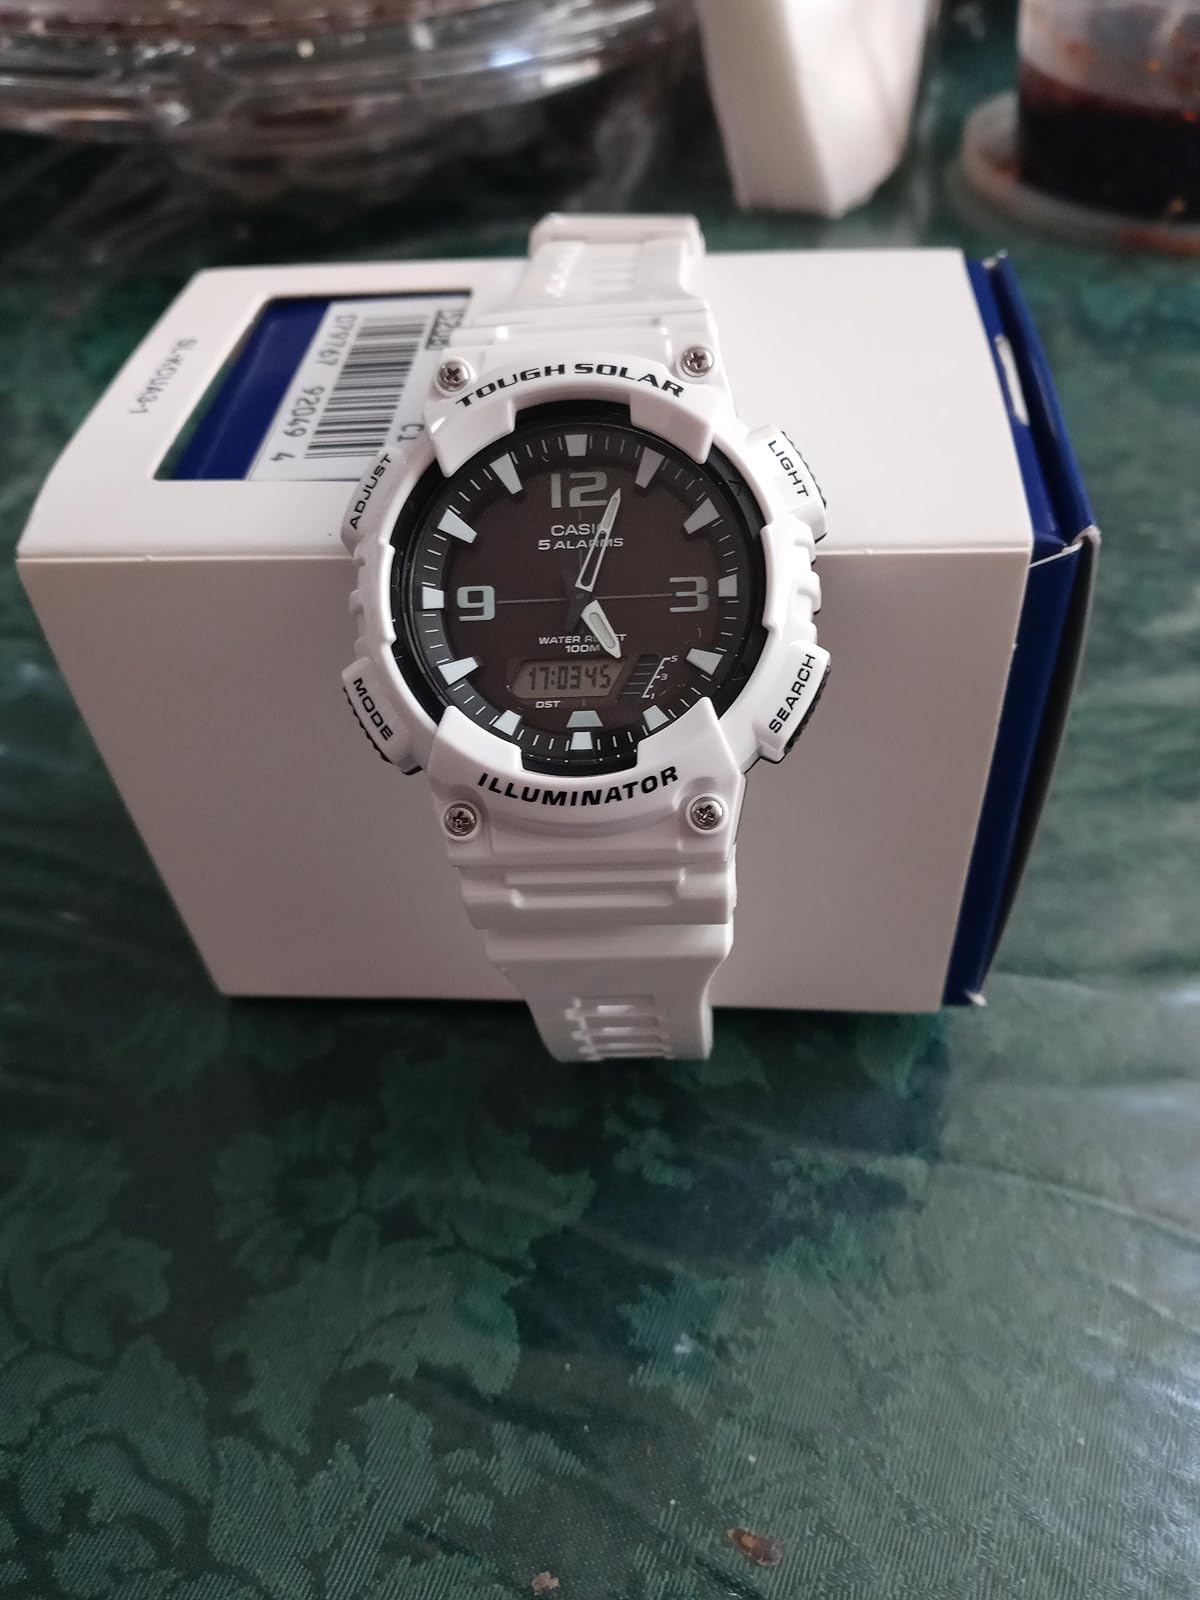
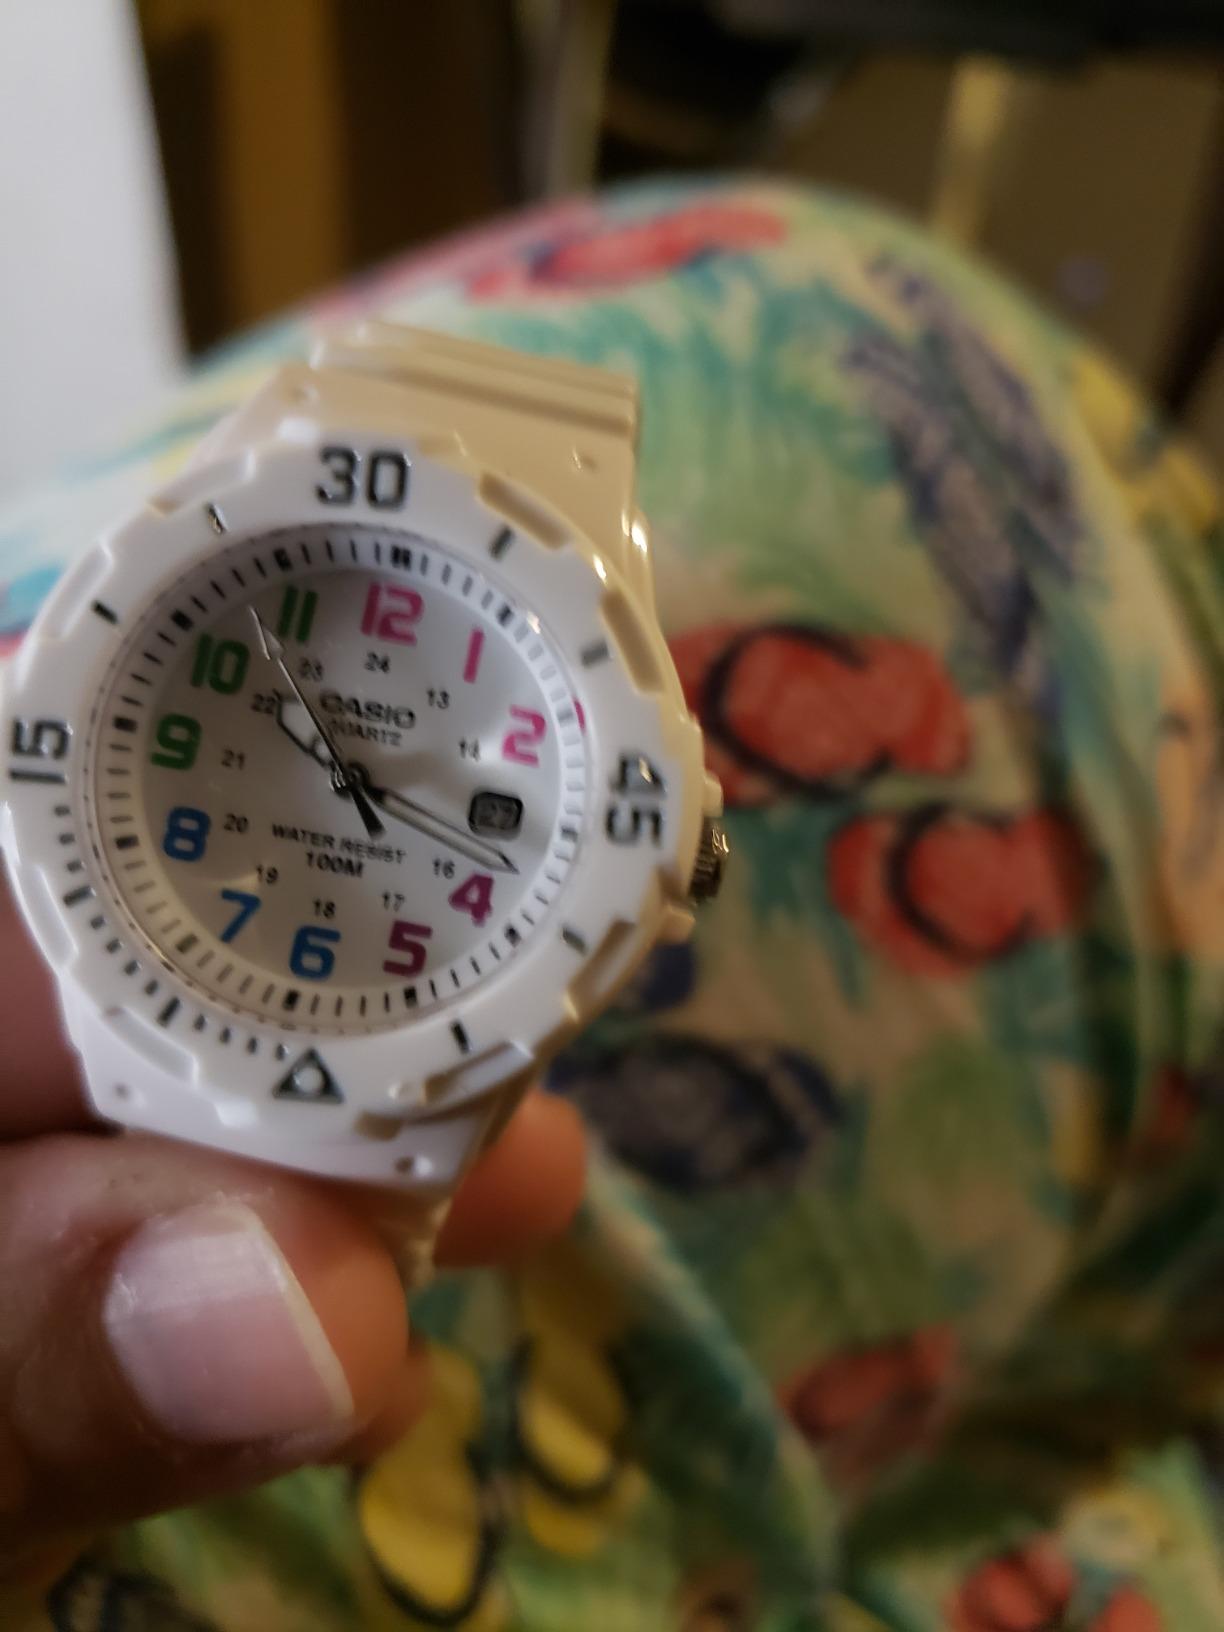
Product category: accessories_watch
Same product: no